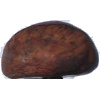
Label: chestnut